Darrin Camilleri

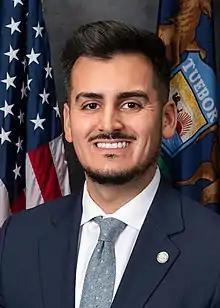

Darrin Quiroz Camilleri (born January 28, 1992) is an American politician from Michigan who represents the 4th district in the Michigan Senate since 2023. He previously represented the 23rd District in the Michigan House of Representatives. A member of the Democratic Party, his constituency includes several Downriver communities, including Brownstown, Gibraltar, Grosse Ile, Huron, Trenton and Woodhaven.